Stone Arch Bridge (Champaign, Illinois)

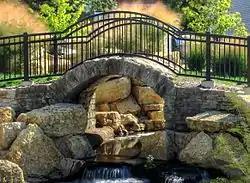
(2012)

The Stone Arch Bridge, located near the intersection East Springfield Avenue and South Second Street in Champaign, Illinois was built in 1860. In c.2010, it was integrated into the design of the Boneyard Creek Second Street Basin, a flood control facility and recreational amenity which is located between First and Second Streets and Springfield and University Avenues.